Afanasy Ordin-Nashchokin

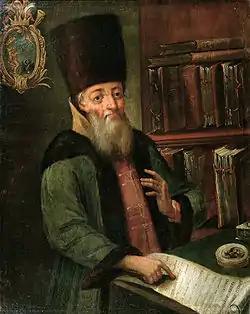
Afanasy Ordin-Nashchokin

Afanasy Lavrentievich Ordin-Nashchokin (1605–1680) was a Russian statesman. He was a "diak" of the "posolsky prikaz" (foreign ministry). He was the first junior noble to attain the boyar title and highest offices of state not as a result of family connections but due to his personal capabilities and achievements.